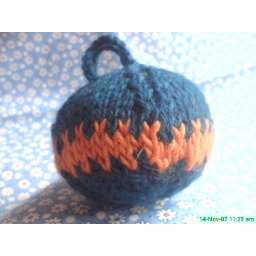
crocheted yarn ball in navy blue & orange